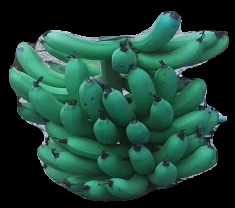
Variety: pachbale
Grade: grade3